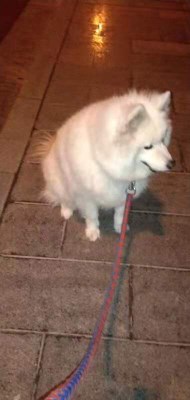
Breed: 2192-n000088-Samoyed